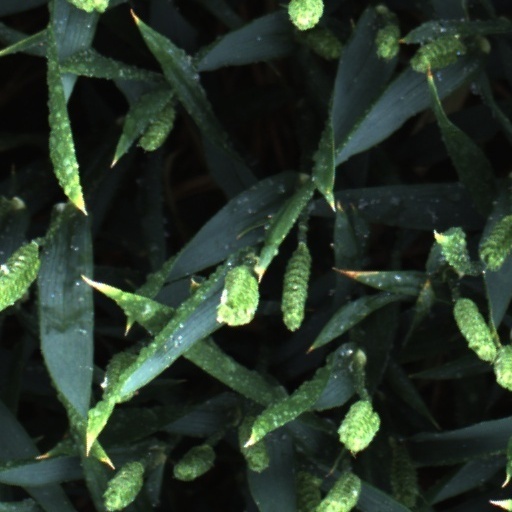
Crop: wheat